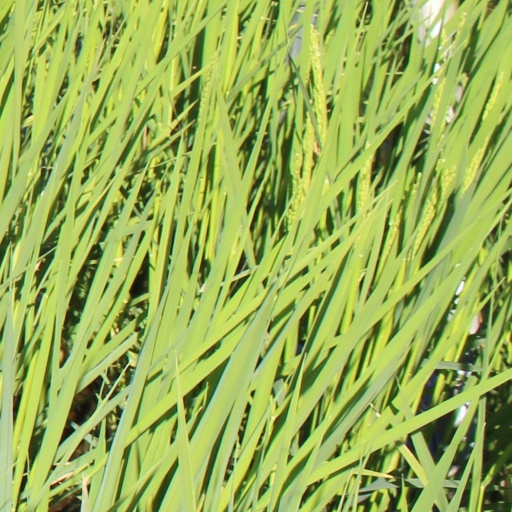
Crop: rice